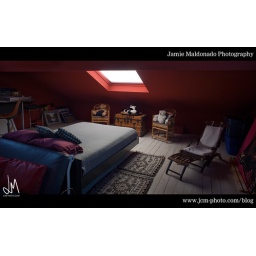
Of a cool house in Diana, Texas. Something like that ... awesome house. I love the window light.